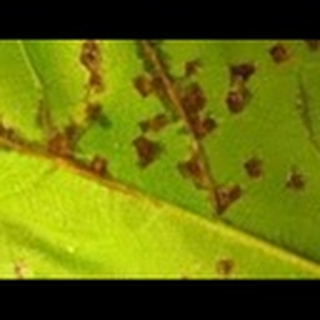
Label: cotton_bacterial_blight